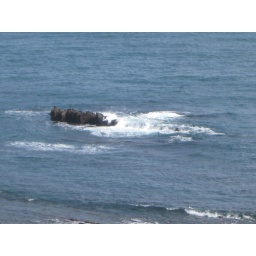
small rocks out in the water